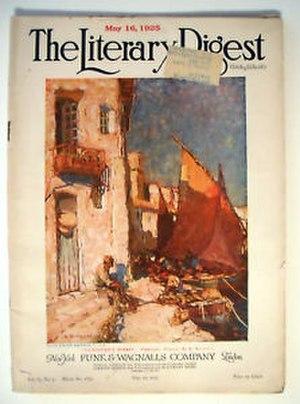
Revue de 1923 sur Louis Bonamici
Louis Jean Alfred Bonamici, né Luigi Bonamici le 13 janvier 1878 à Livourne et mort le 12 mars 1966 en France, est un peintre français d'origine italienne.